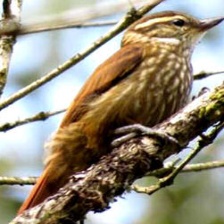
Species: GREAT XENOPS
Scientific name: MEGAXENOPS PARNAGUAE